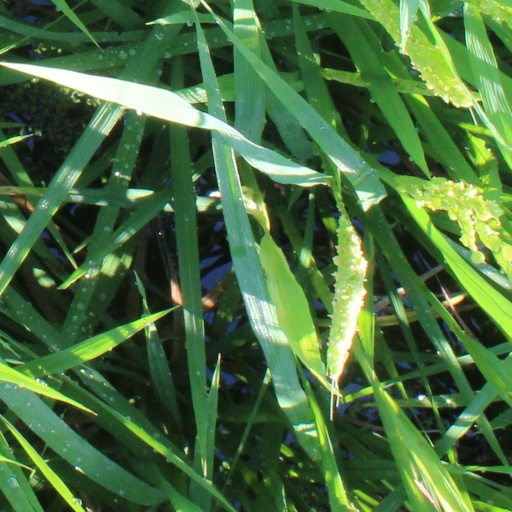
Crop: rice